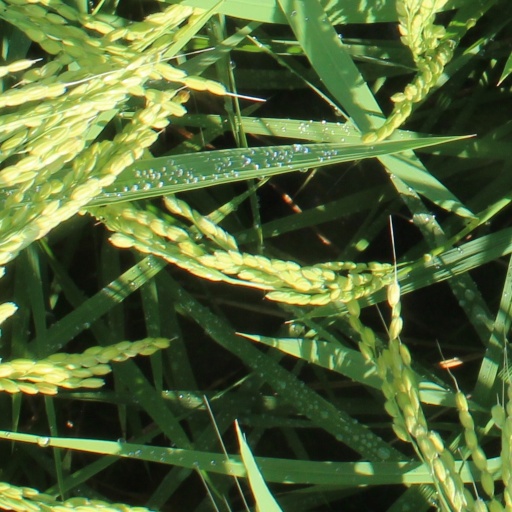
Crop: rice